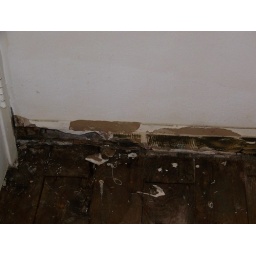
wall behind door in hall bathroom